Lao–Siamese War (1778–1779)

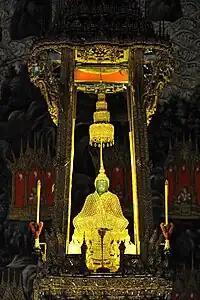
Emerald Buddha was taken from Chiangmai to Luang Phrabang in 1552 and to Vientiane in 1564, where it had stayed for 214 years until it was taken to Thonburi by the victorious Siamese in 1779. Emerald Buddha was initially placed in Wat Arun temple and was later moved to Wat Phra Keaw in Bangkok in 1784. Since then, it had become the sacred palladium of Thailand.

From Phanphrao, the Siamese forces crossed the Mekong by boats to attack and lay siege on Vientiane. Vientiane faced attacks from two directions; Siamese-Cambodian forces from the south and Lao forces from Luang Phrabang attacking from the north. Chaophrayas Chakri and Surasi led the Siamese forces to lay siege on Vientiane in April 1779. King Ong Boun of Vientiane ordered his son Nanthasen to ride on an elephant to lead the Lao armies to fight against the invaders on the outskirts of Vientiane. The Battle of Vientiane was intense with many Lao men perished. Nanthasen was defeated and the Laotian retreated back into Vientiane.